Nikolai Marr

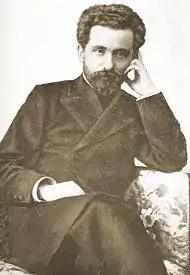
Nikolai Marr in 1905

After graduating Marr taught at the university beginning in 1891, becoming dean of the Oriental faculty in 1911 and member of the Russian Academy of Sciences in 1912. From 1892 until 1917 he undertook yearly excavations at the ancient Armenian capital of Ani.